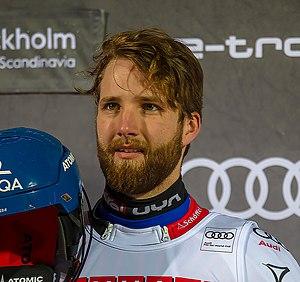
Marco Schwarz, né le 16 août 1995 à Villach, est un skieur alpin autrichien. Il remporte ses deux première victoires en Coupe du monde lors de la saison 2018-2019, le City Event d'Oslo et le combiné de Wengen, et termine médaillé de bronze en combiné et en slalom, ainsi que médaillé d'argent avec l'Autriche dans le Team Event, aux championnats du monde 2019.